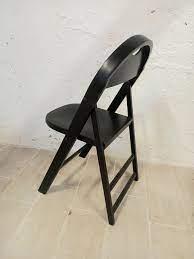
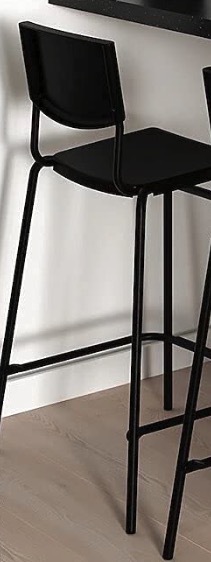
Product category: stool
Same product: no